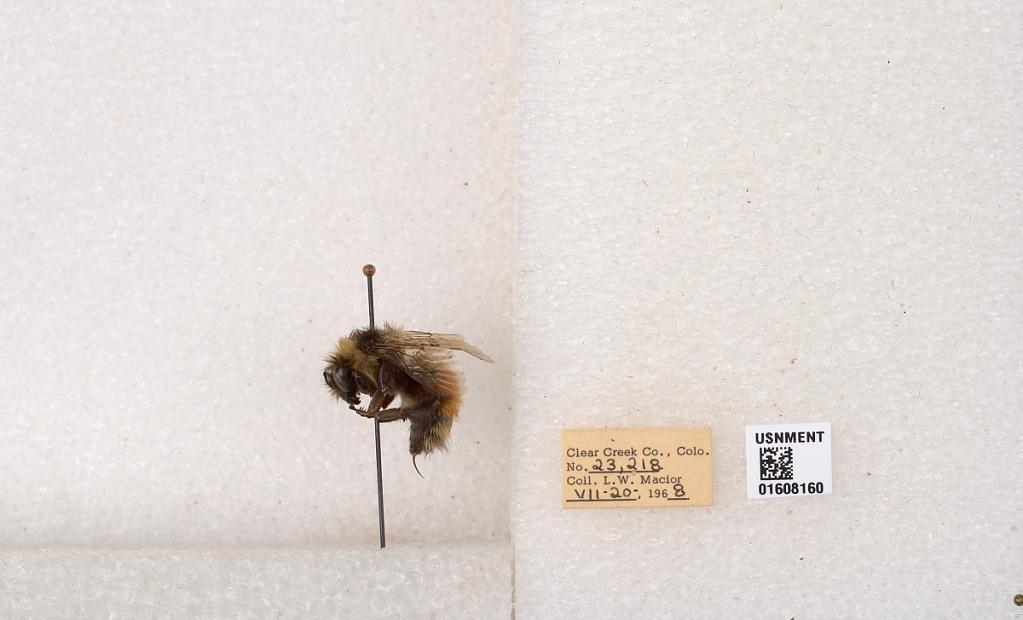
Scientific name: Bombus (Pyrobombus) sylvicola Kirby
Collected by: L. Macior
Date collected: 1968-7-20
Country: United States
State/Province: Colorado
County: Clear Creek
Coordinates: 39.6891, -105.644